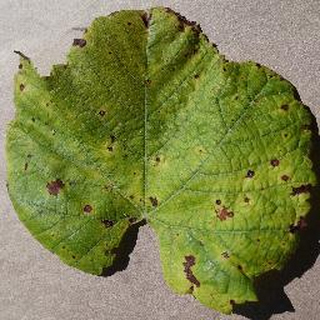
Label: grape_leaf_blight